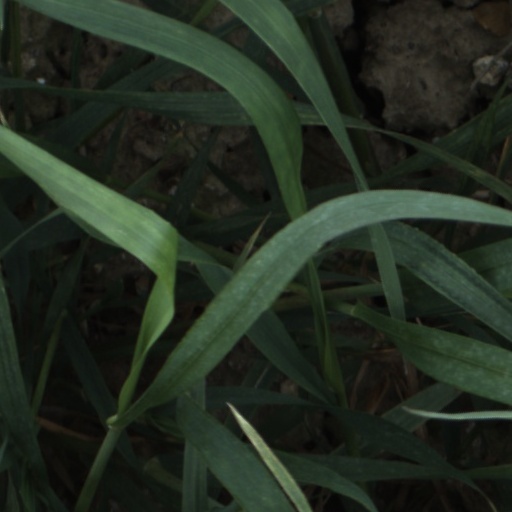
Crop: wheat